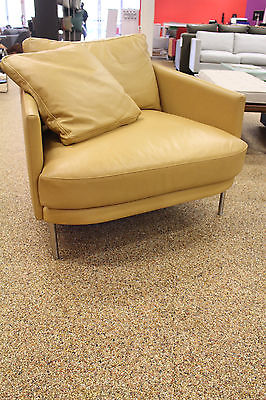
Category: chair